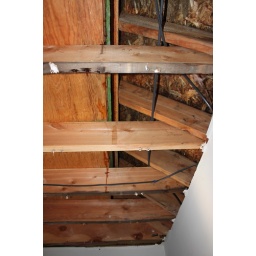
Overhang roof rafters meet the sub-floor above the kitchen. This is where the water is coming in.